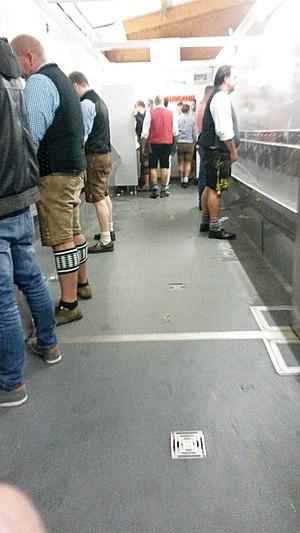
Urinoir collectif à la fête de la bière à Munich en septembre 2016
Le mot toilettes désigne le local appelé aussi cabinets ou « petit coin » consacré à la discrétion et l'intimité du moment de soulagement volontaire des déjections corporelles : urine et défécation principalement. Elles constituent une évolution par rapport aux moyens antérieurs voués au même usage, à savoir :